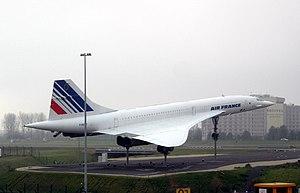
Le Concorde est un avion de ligne supersonique conçu conjointement par Sud-Aviation et British Aircraft Corporation, en service de 1976 à 2003 chez British Airways et Air France.
Cet article recense les tripoints entre les différents départements, en France
Béatrice Vialle, née le 4 août 1961 à Bourges, est une aviatrice française, une des deux femmes au monde pilotes de Concorde et première femme française à avoir piloté un avion de ligne supersonique.